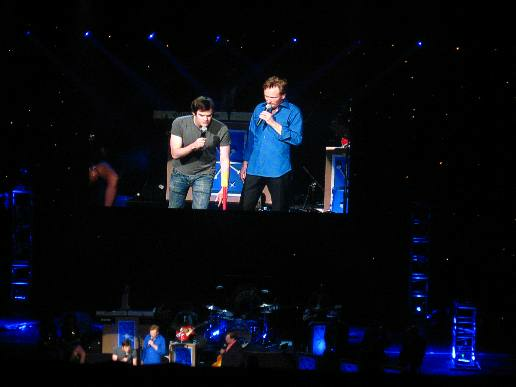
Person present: Yes